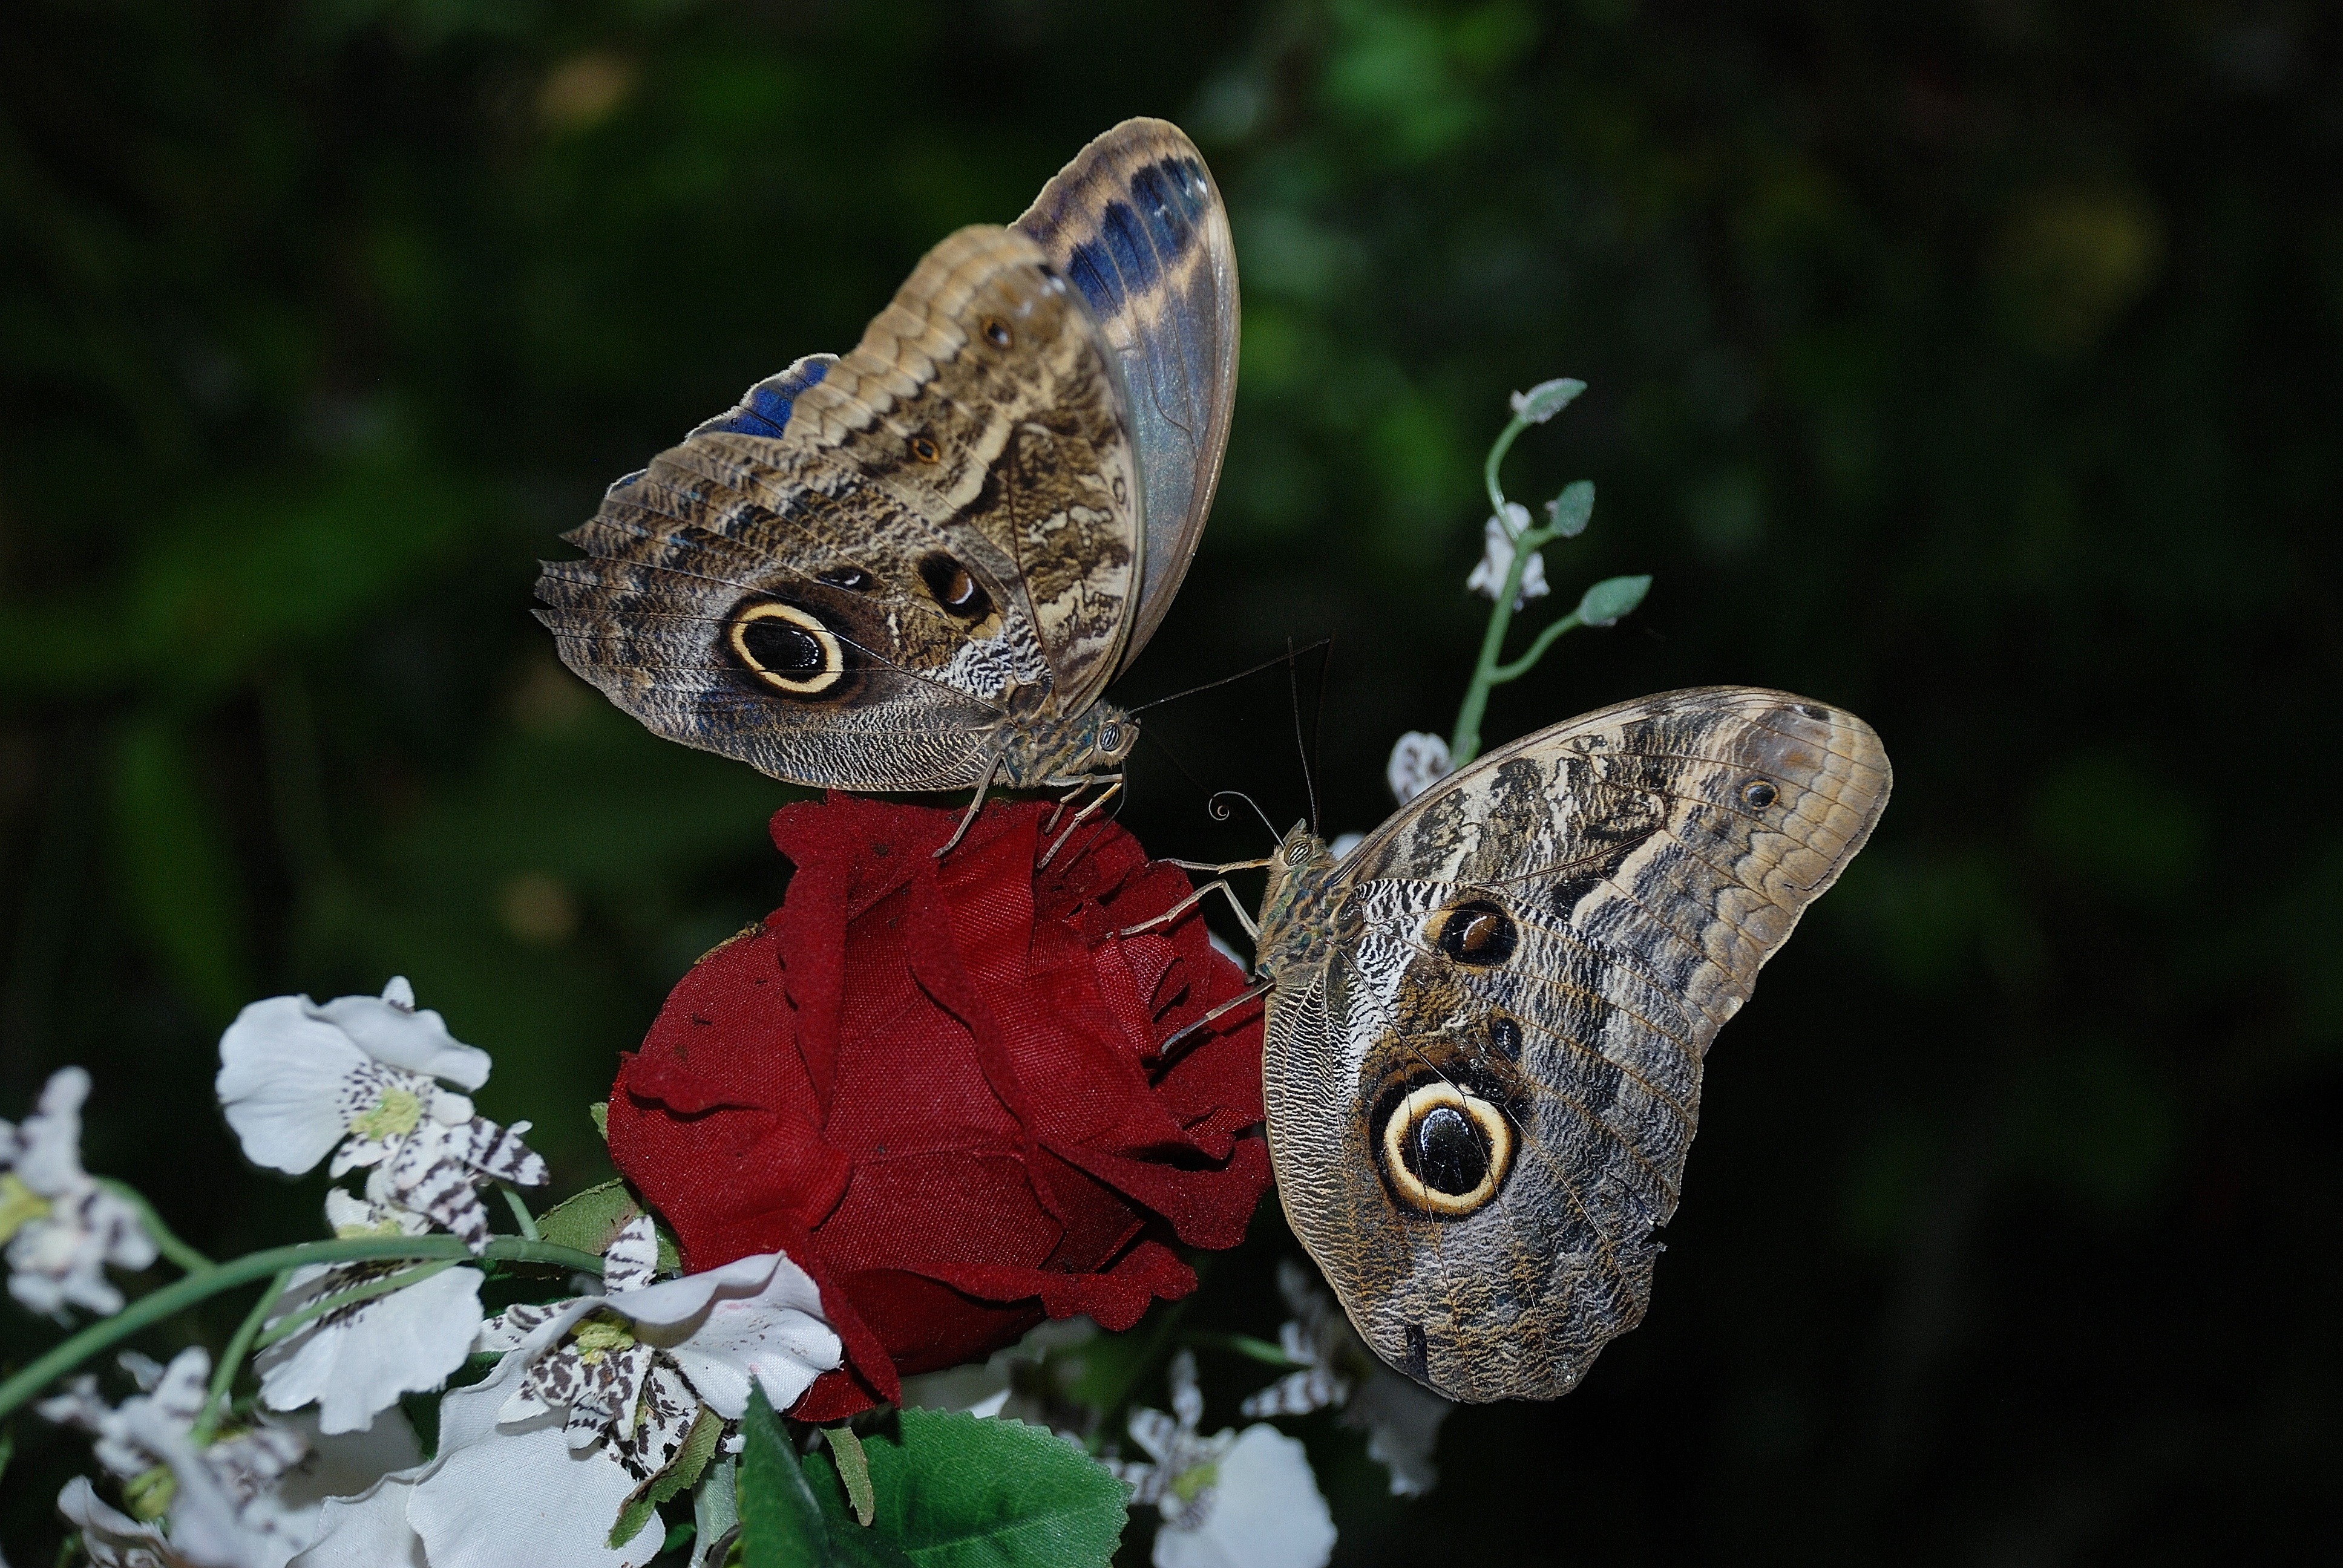
nature, flower, animal, wildlife, insect, butterfly, fauna, invertebrate, close up, insects, butterflies, macro photography, caligo, eurilochus, pollinator, morpho peleides, moths and butterflies